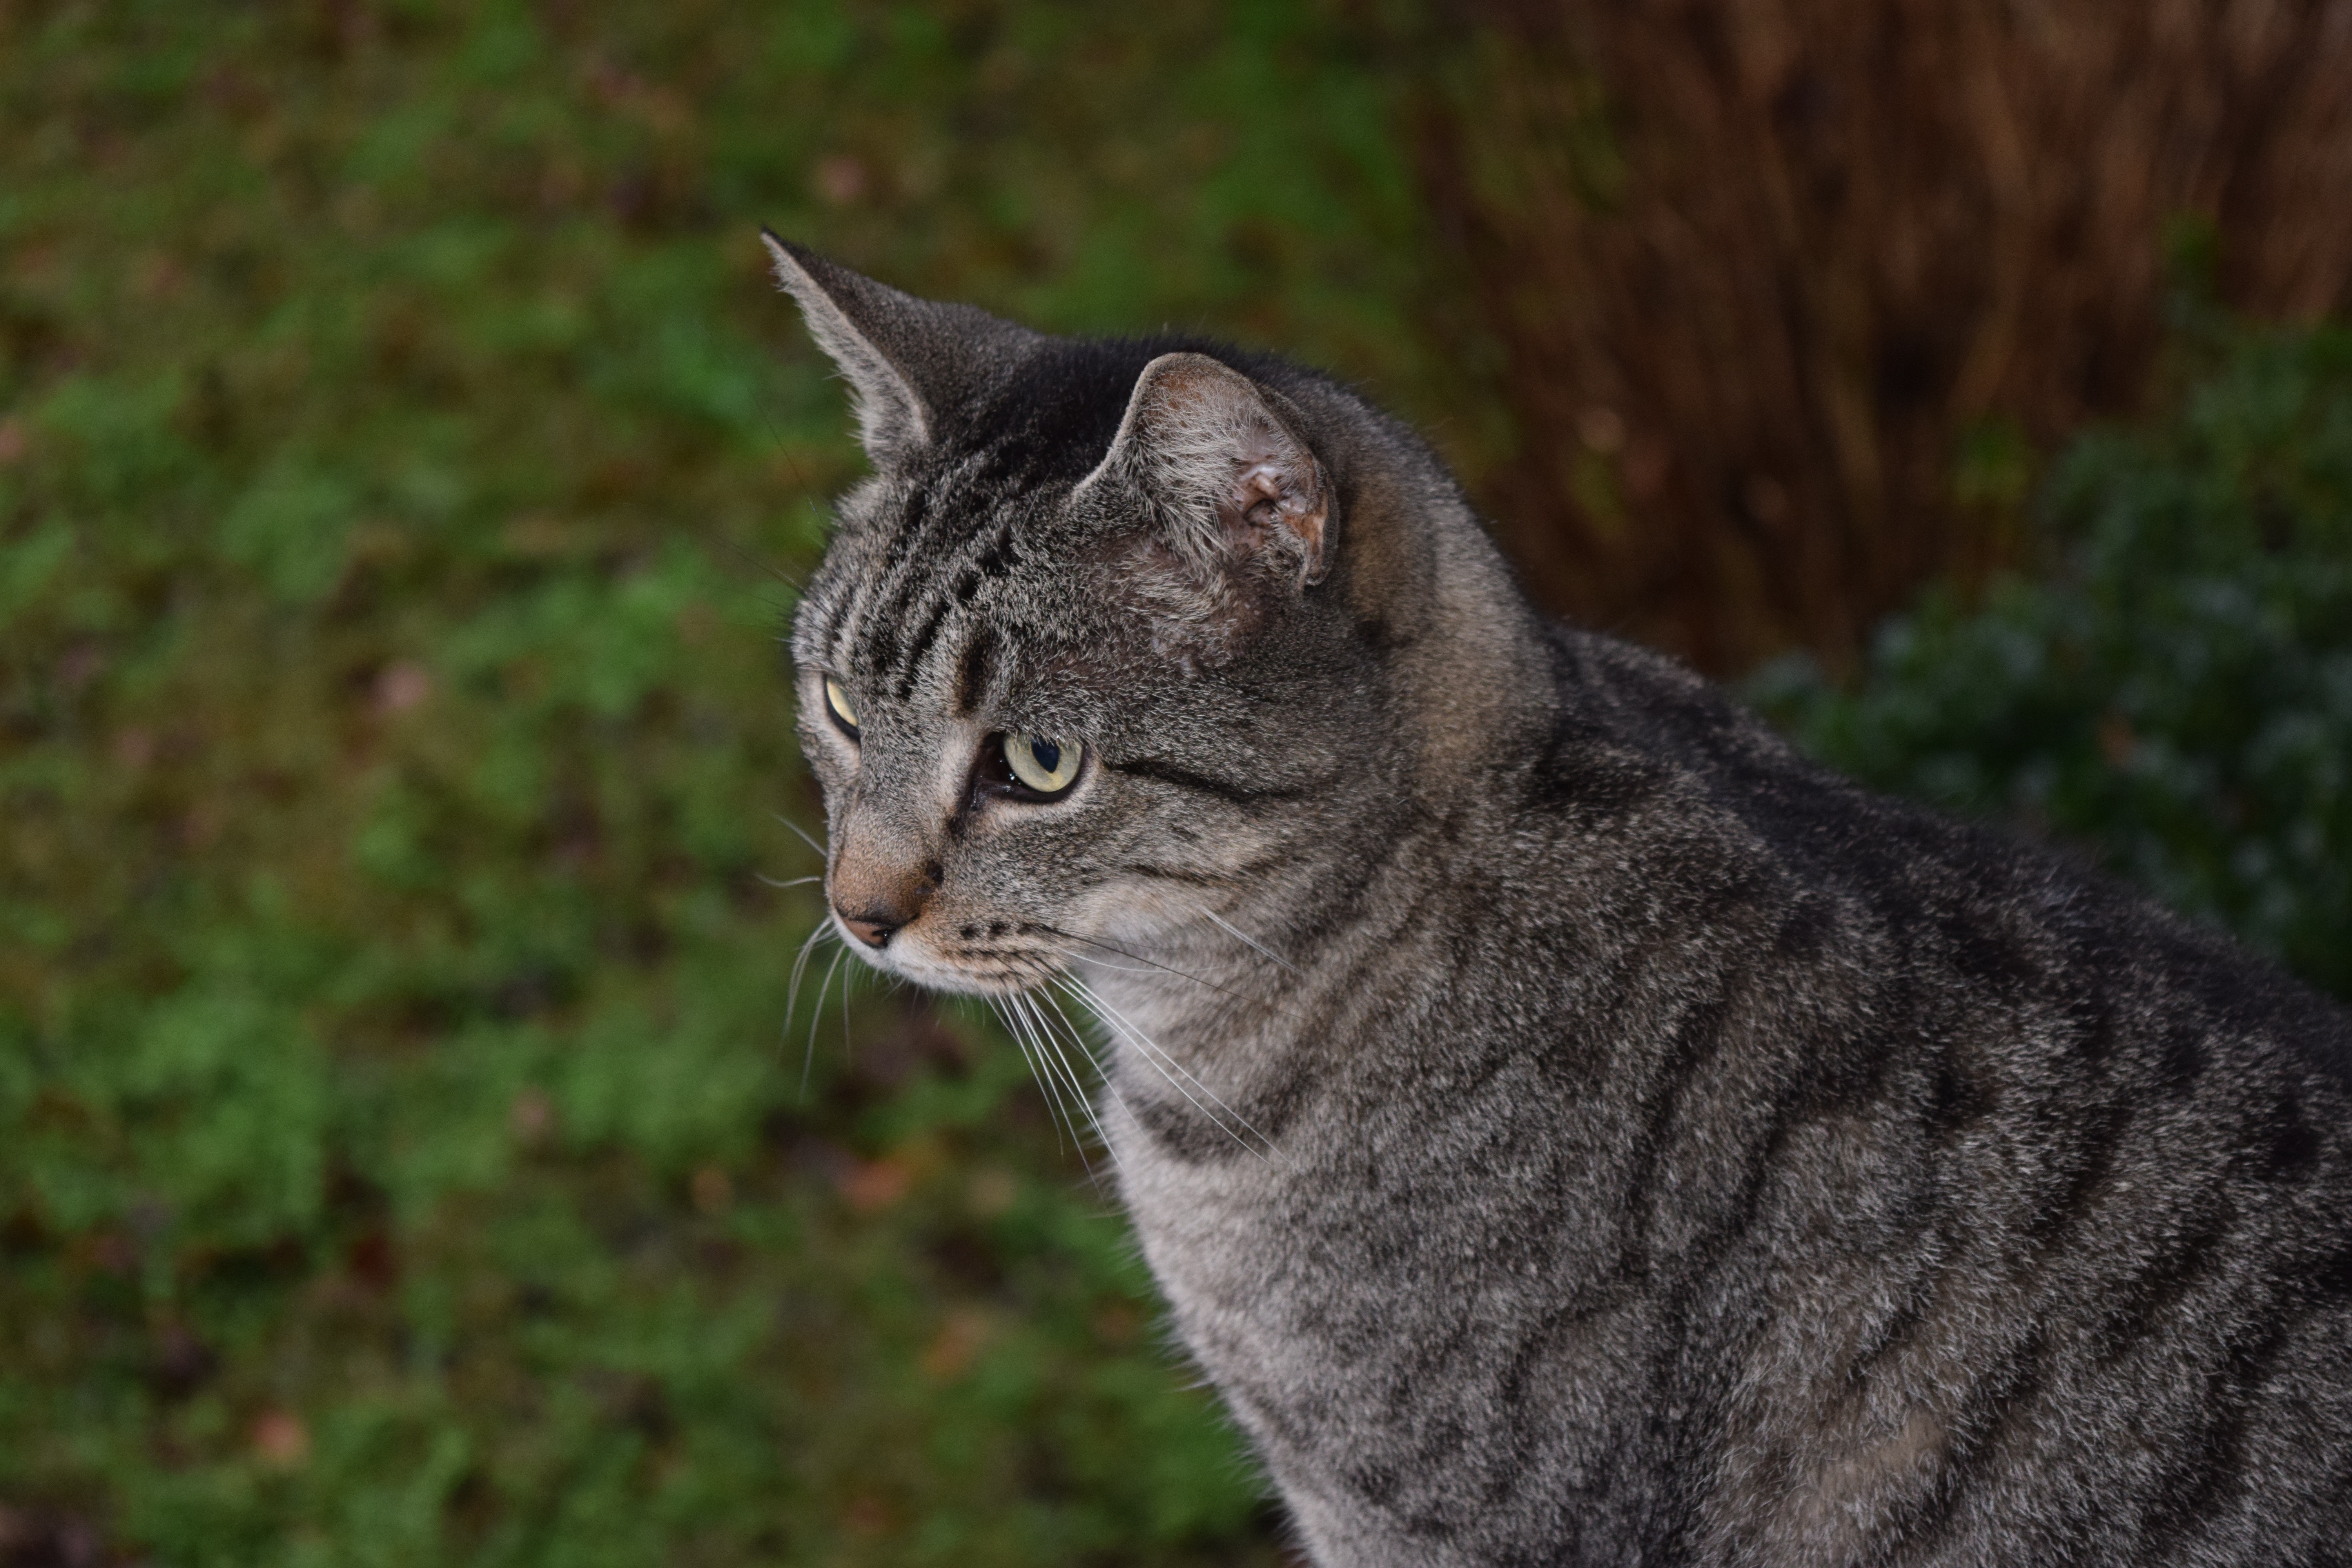
animal, cute, wildlife, fur, cat, feline, tabby, mammal, gray, ear, whisker, fauna, striped, curiosity, pets, whiskers, vertebrate, domestic, carnivore, cute cat, bobcat, tiger cat, tabby cat, european shorthair, chartreux, wild cat, striped cat, small to medium sized cats, cat like mammal, domestic short haired cat, pixie bob, rusty spotted cat